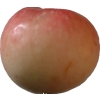
Label: Apple 10